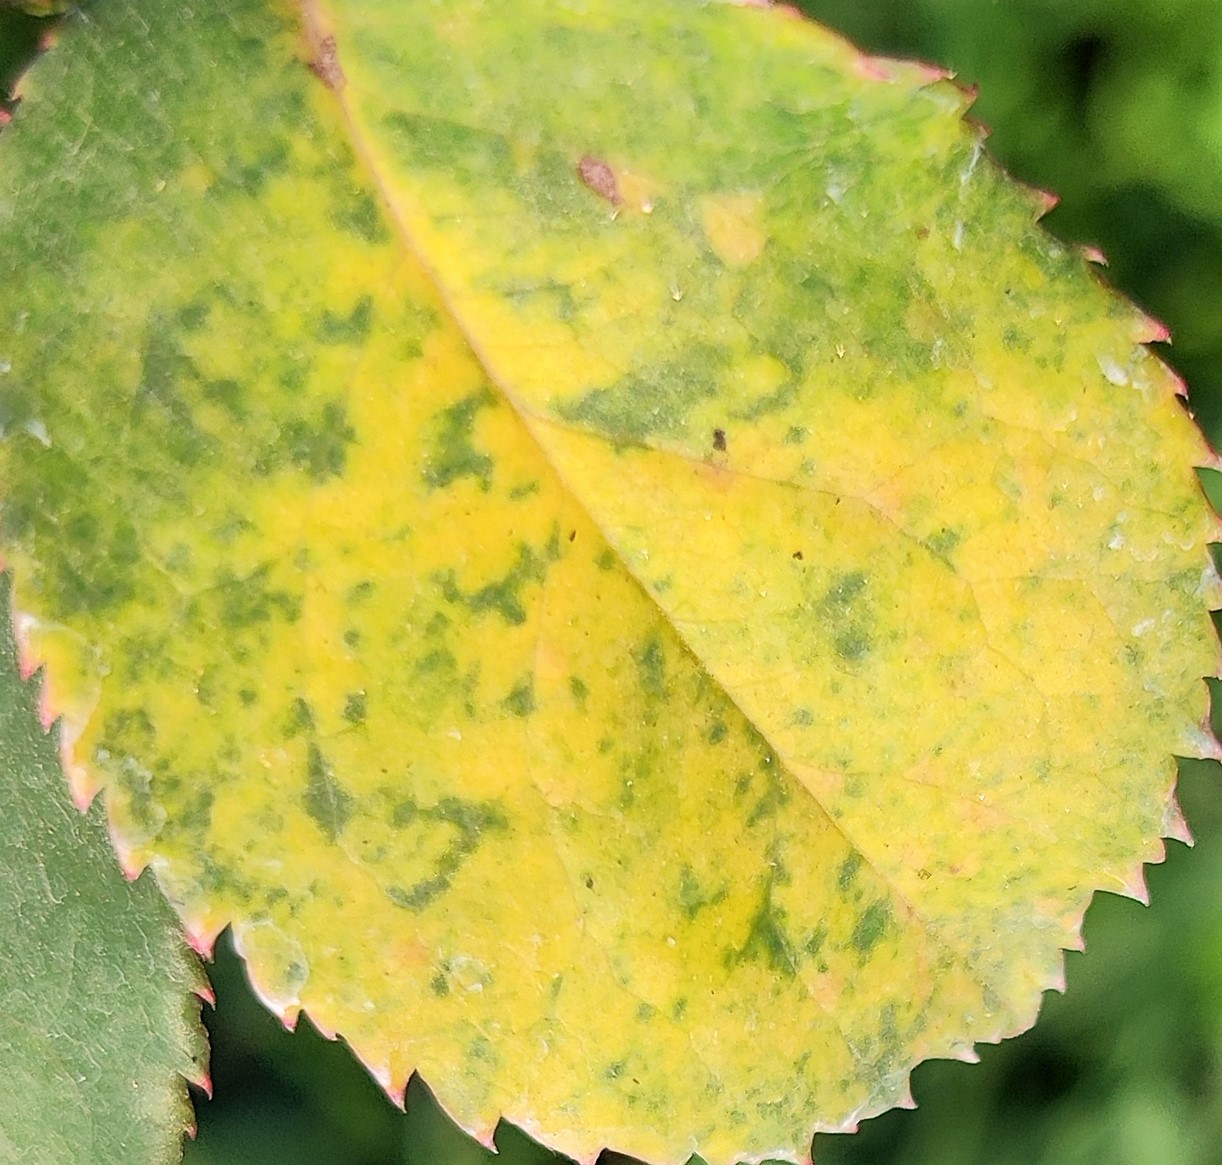
Label: Downy Mildew